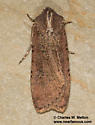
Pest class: cutworms